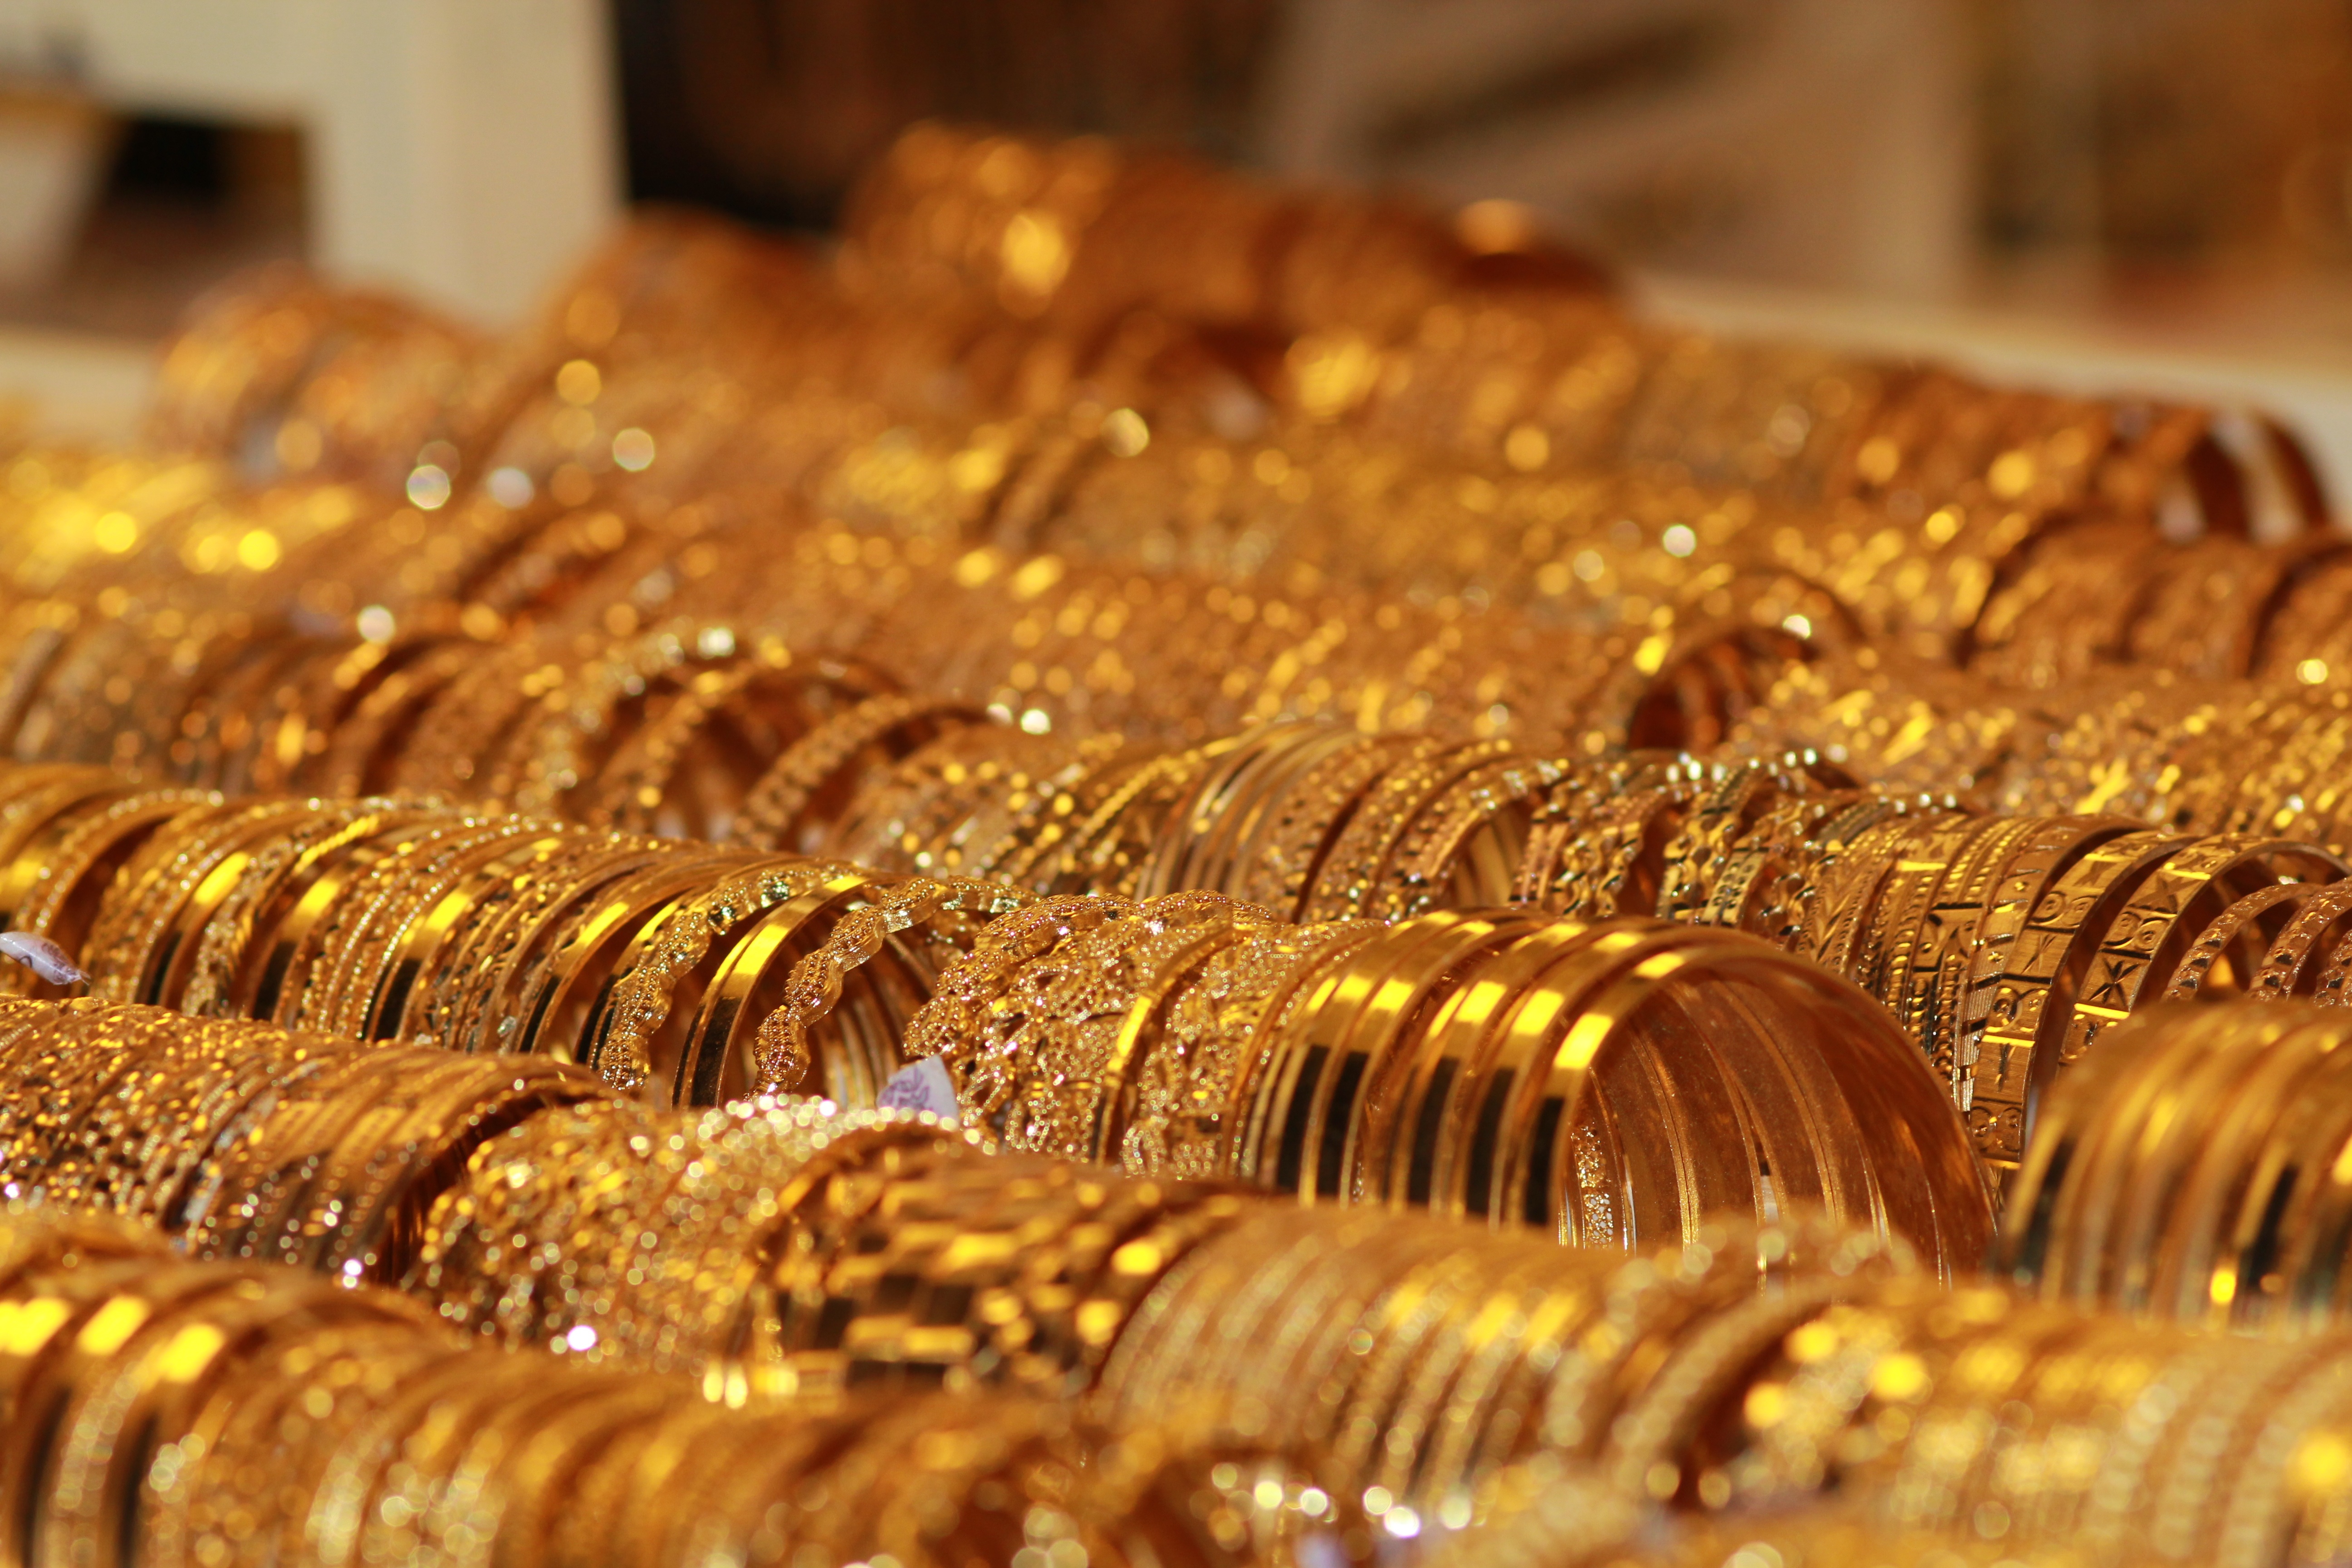
food, metal, money, market, chocolate, material, jewelry, close up, gold, bracelets, macro photography